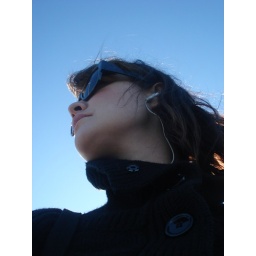
from the pier in ocean beach